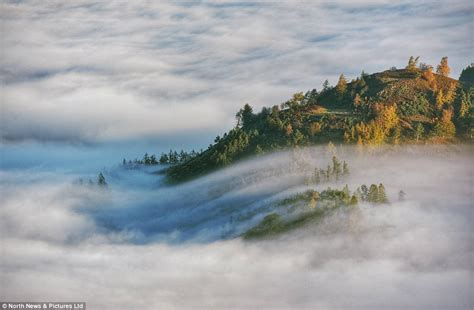
Weather: foggy or hazy